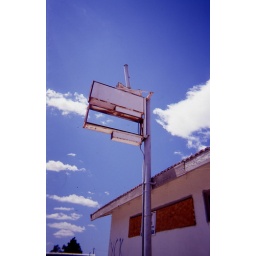
empty sign in the sky